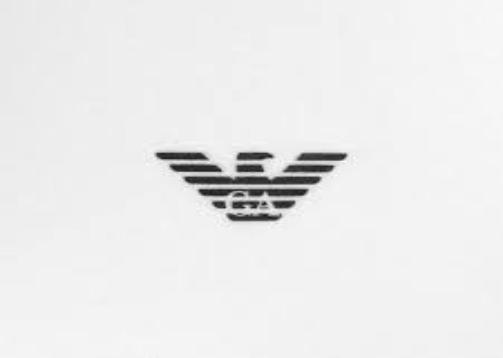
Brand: Armani Junior
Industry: Clothes